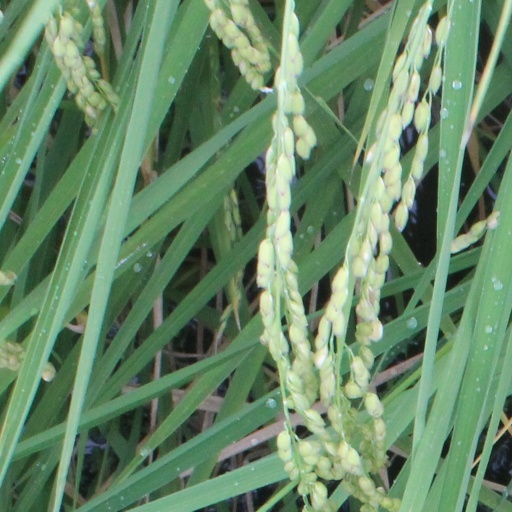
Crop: rice